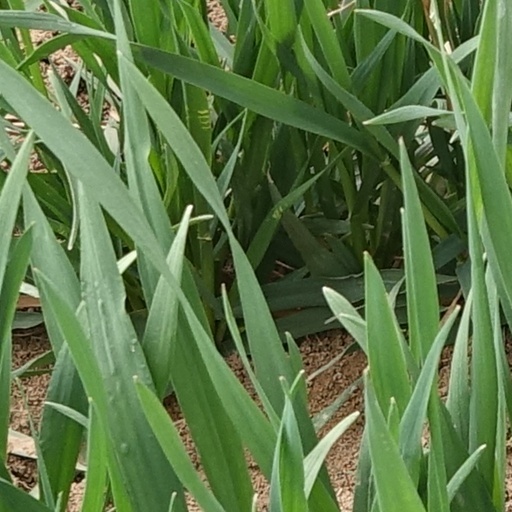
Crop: wheat